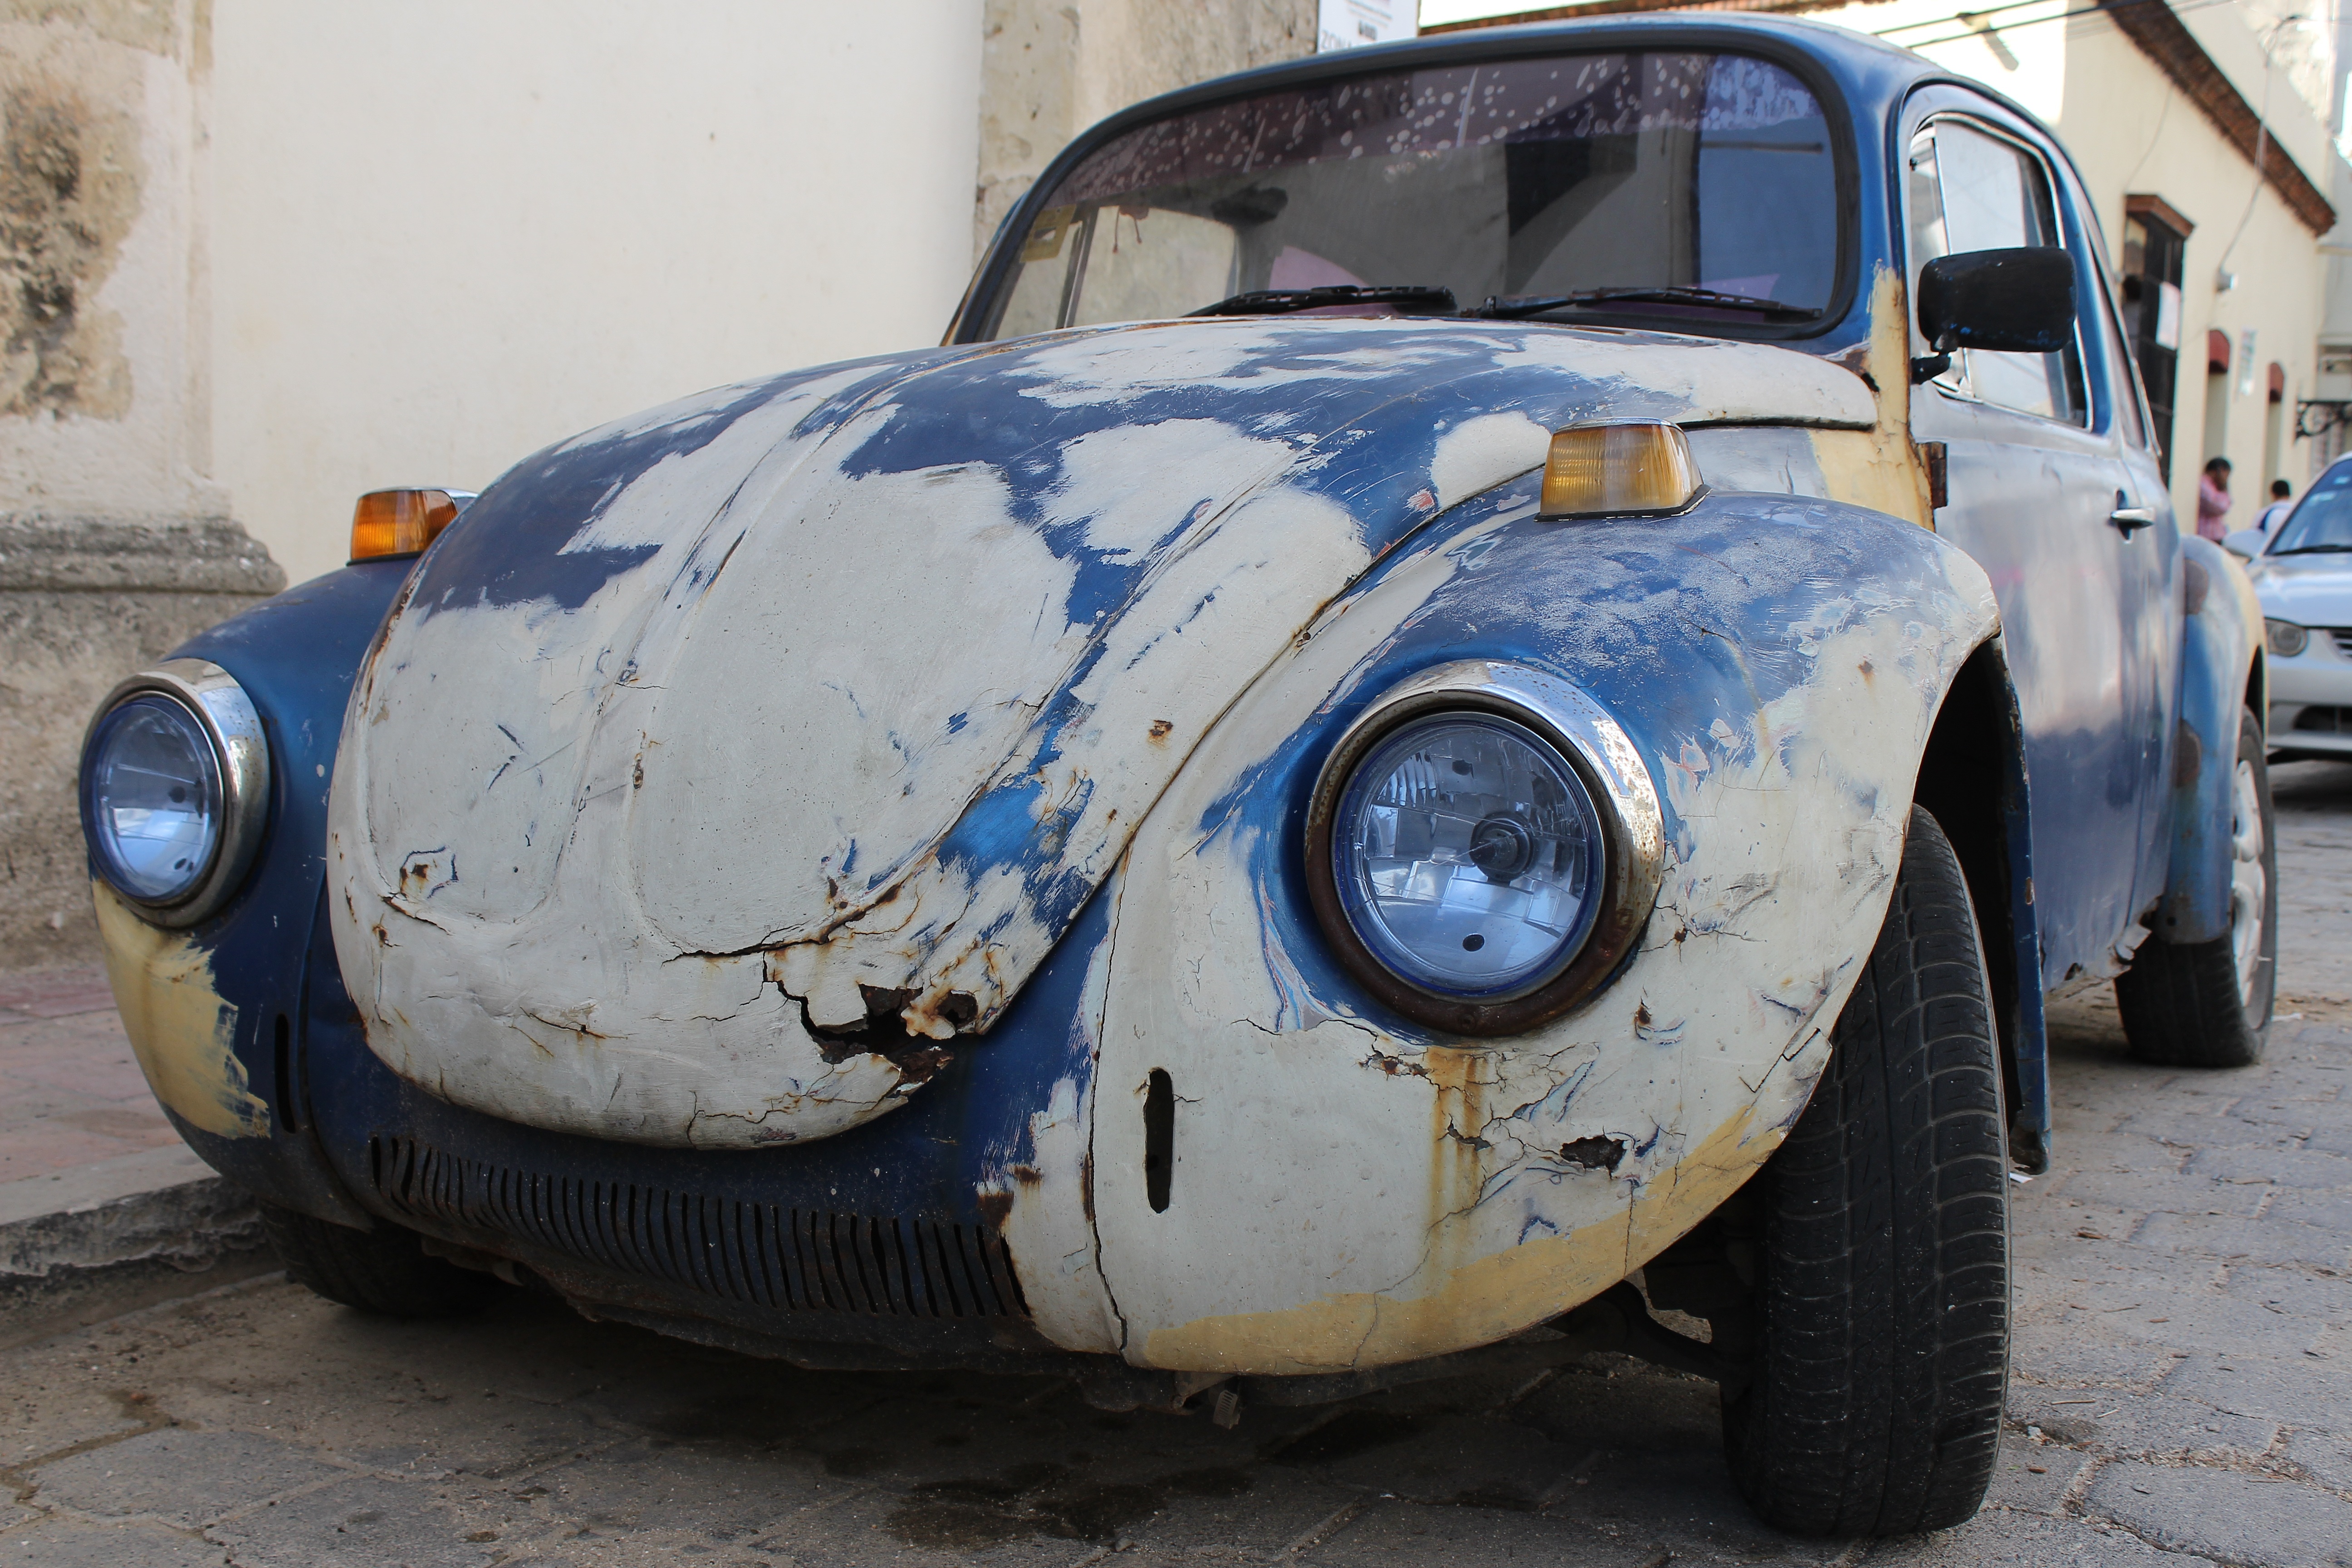
car, vw, volkswagen, vehicle, auto, vintage car, vw beetle, oldtimer, rusted, beetle, antique car, city car, land vehicle, volkswagen beetle, automobile make, automotive design, subcompact car